Nita Pannell

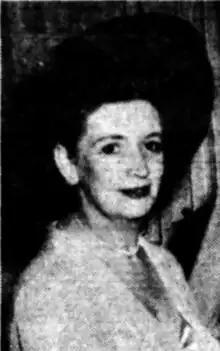
Pannell in 1950, rehearsing for Noel Coward's "Hay Fever"

Nita Veronica Pannell (1 July 1904 – 29 September 1994) was an Australian teacher, actress and theatre director.